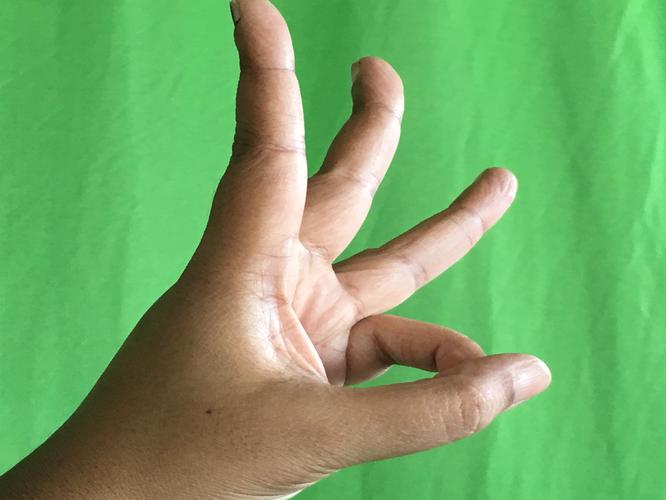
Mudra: Trishulam
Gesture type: single_hand